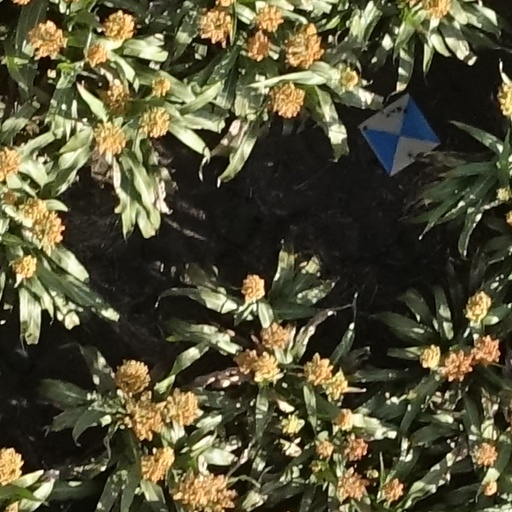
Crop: sorghum